Beyond the Limits (film)

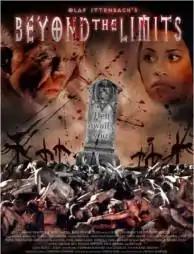
Official DVD Cover

Beyond the Limits is a 2003 horror-thriller film directed by Olaf Ittenbach and stars Xenia Seeberg, Darren Shahlavi and Timo Rose.